Question: Please indicate a possible affordance area of the boxing_punching_bag that can be used for striking
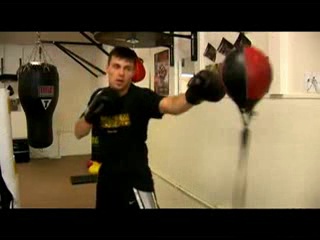
Answer: [219.5, 48, 272.5, 112]